Danny Lendich

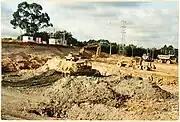
Lendich Construction working on Westgate Shopping Centre in Massey, 1994

Lendich's first business venture was an earthmoving and hauling company, Lendich Construction, which he started in the 1960s after working for neighbouring farmers.